1920 Basingstoke by-election

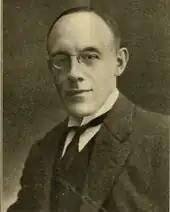
Geddes

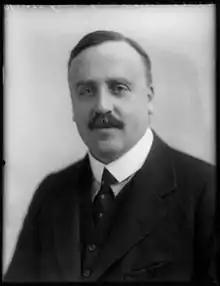
Verney

Polling Day was set for 31 March 1920. On 26 March nominations closed to confirm that the election would be a three-way contest.